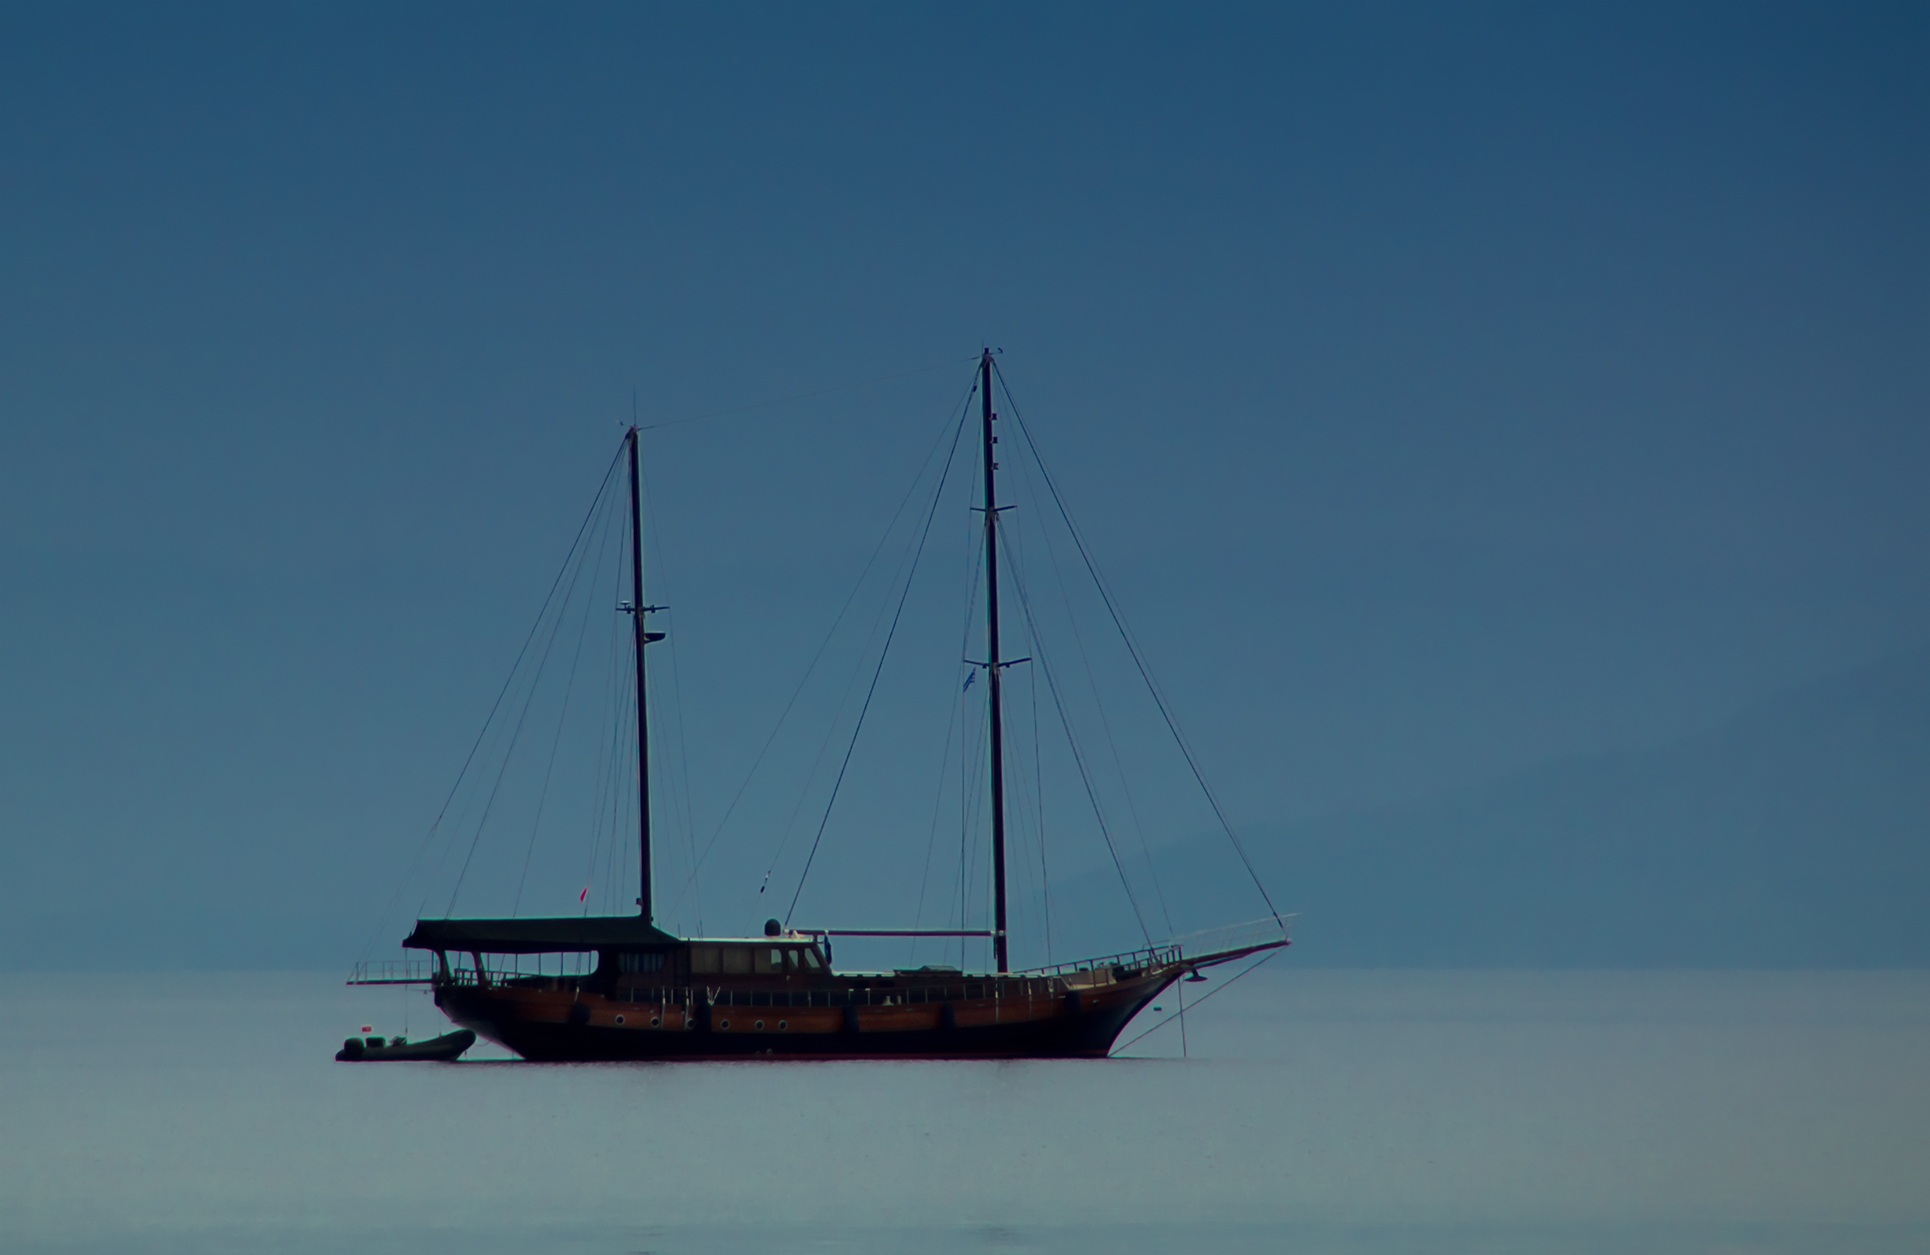
sea, water, ocean, boat, lake, ship, boot, vehicle, mast, sailing, bay, sailboat, sail, watercraft, schooner, corfu, sailing ship, fishing vessel, sailing ships, zweimaster, caravel